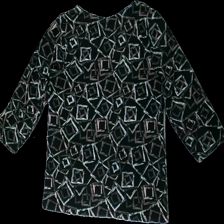
View: back
Type: Top
Category: Ladies
Brand: Isolde
Colors: Black, Beige, White
Material: 100% cotton
Pattern: Geometric print
Cut: Regular
Size: M
Season: All
Damage location: middle center
Damage 2 location: middle center
Price range: 50-100
Recommended usage: Reuse
Description: svart långärmad tröja med fyrkanter huller om buller över hela